Starling Bank

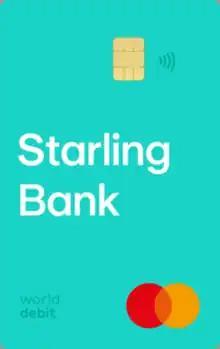
A debit card issued by Starling Bank.

In 2016, Starling raised £48 million. Founder Anne Boden announced in December 2017 that the bank intended to apply for the RBS Remedies Fund. In February 2019, Starling raised £75m from Merian Global Investors. The following week, the company announced it had raised £100m from the Capability and Innovation Fund in the form of grant funding. In March 2021, Starling announced a £272m funding round, with investors including Fidelity, the Qatar Investment Authority and Millennium Management.